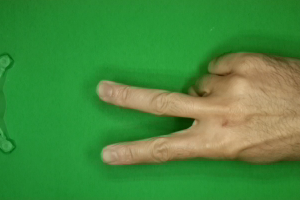
Label: scissors